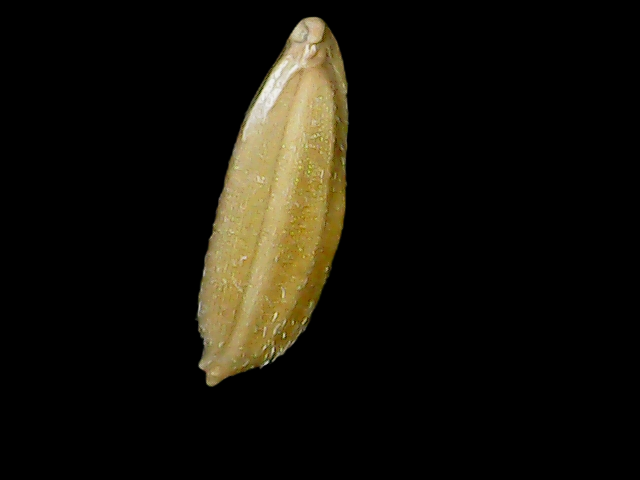
Rice variety: Bd95